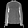
Label: Shirt